Operation Tigerfish

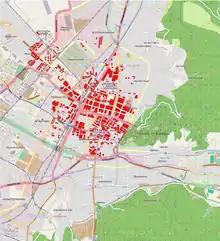
Damage map of the air raid on 27 November 1944

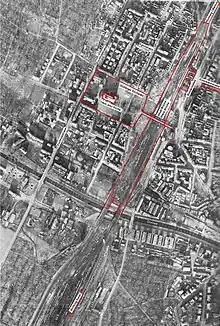
Air photograph shortly after the air raid with comments indicating landmarks

Almost completely destroyed were the historic old town, the suburbs of Neuburg, Betzenhausen and Mooswald and the northern part of the Stühlinger. All in all about 30% of homes were destroyed or severely damaged. Whole industries such as Hüttinger Elektronik, Grether & Cie. and M. Welte & Söhne were destroyed.